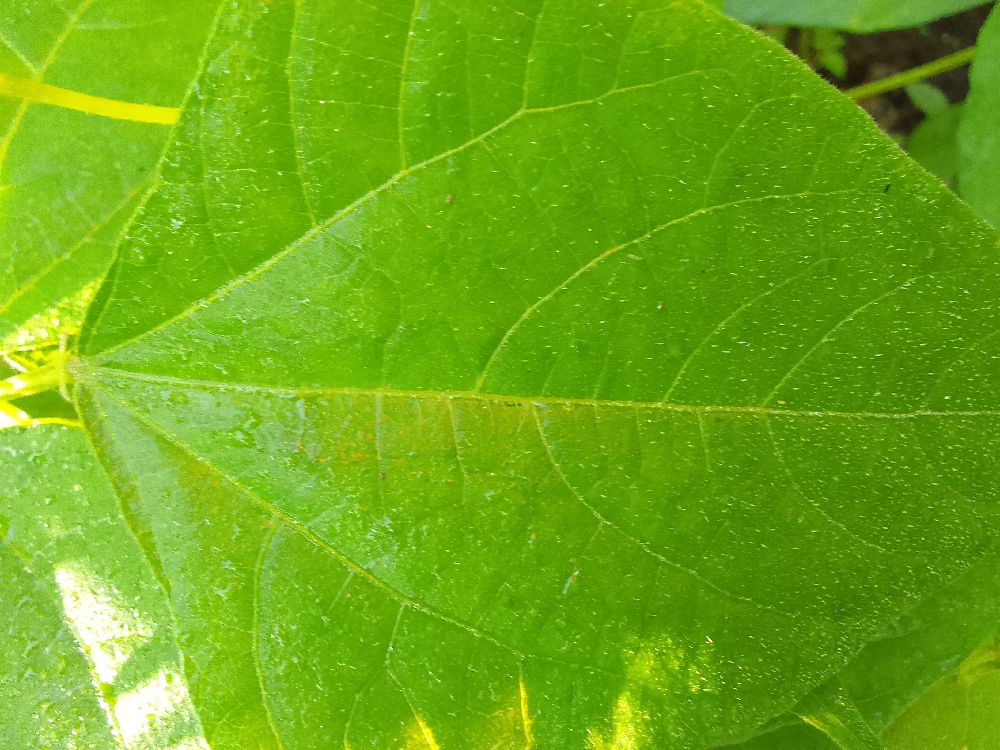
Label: healthy